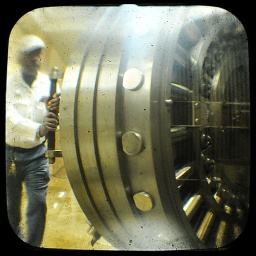
It's okay to wrap the hot dog in foil if the microwave door is heavy enough.